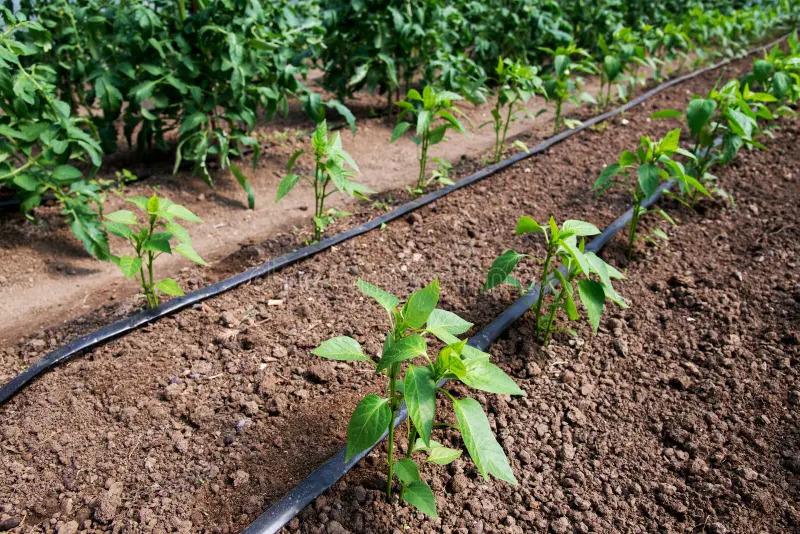
Kilimo cha umwagiliaji cha mbegu. Kilimo hiki kinafanyika katika shamba ambalo ni kubwa. Shamba hili lina matunda mbalimbali,  yakionekana.